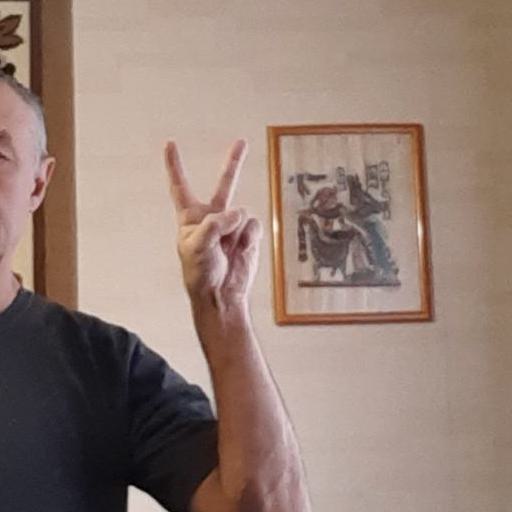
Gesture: peace